Breedlove v. Suttles

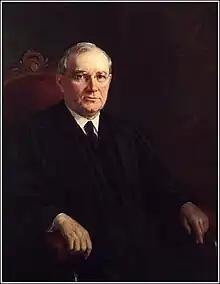
Justice Butler delivered the unanimous opinion of the Court.

Associate Justice Pierce Butler delivered the opinion of the court, which unanimously upheld the Georgia law.